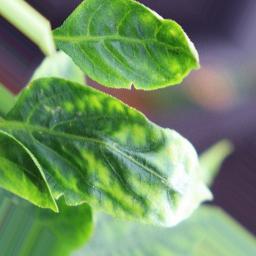
Label: mites_and_trips